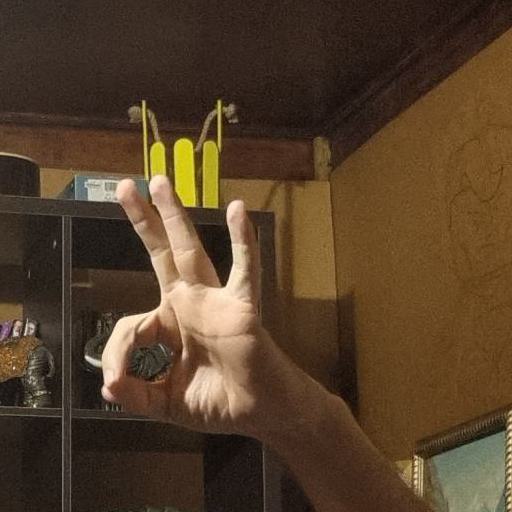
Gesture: ok